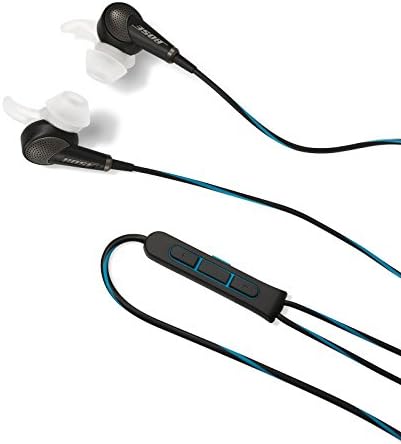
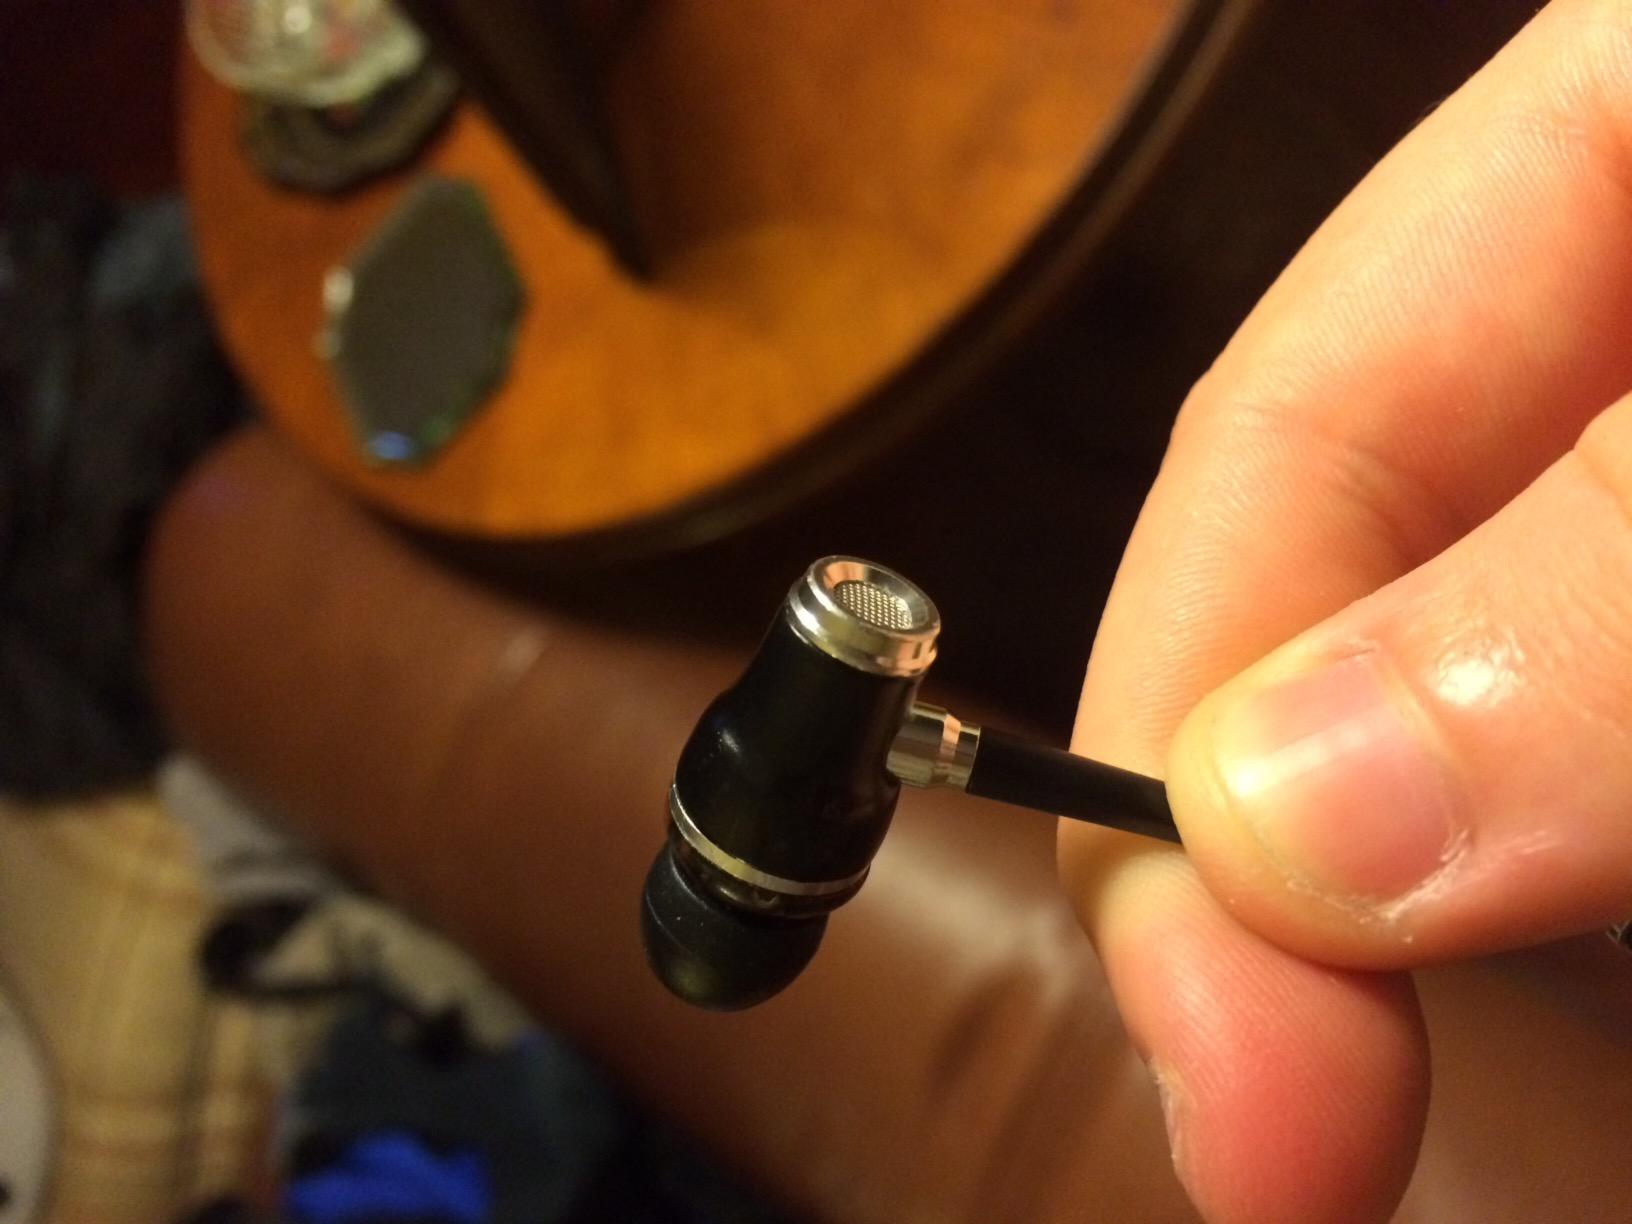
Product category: headphones
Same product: no